Answer in natural language. Which point is closer to the camera taking this photo, point A  or point B? Choose between the following options: A or B
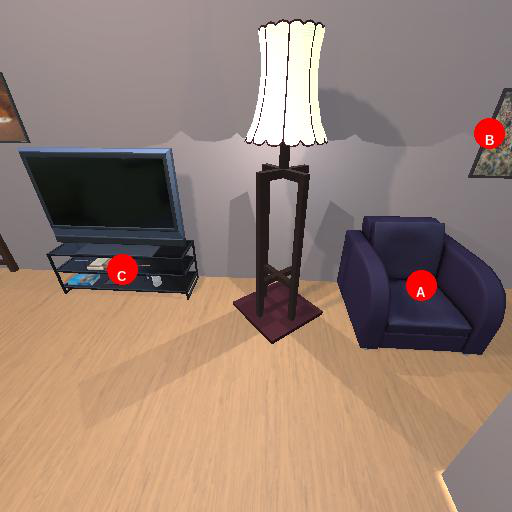
<answer>A</answer>